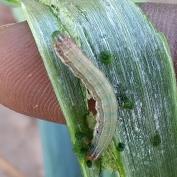
Crop: Onion
Condition: caterpillar-p